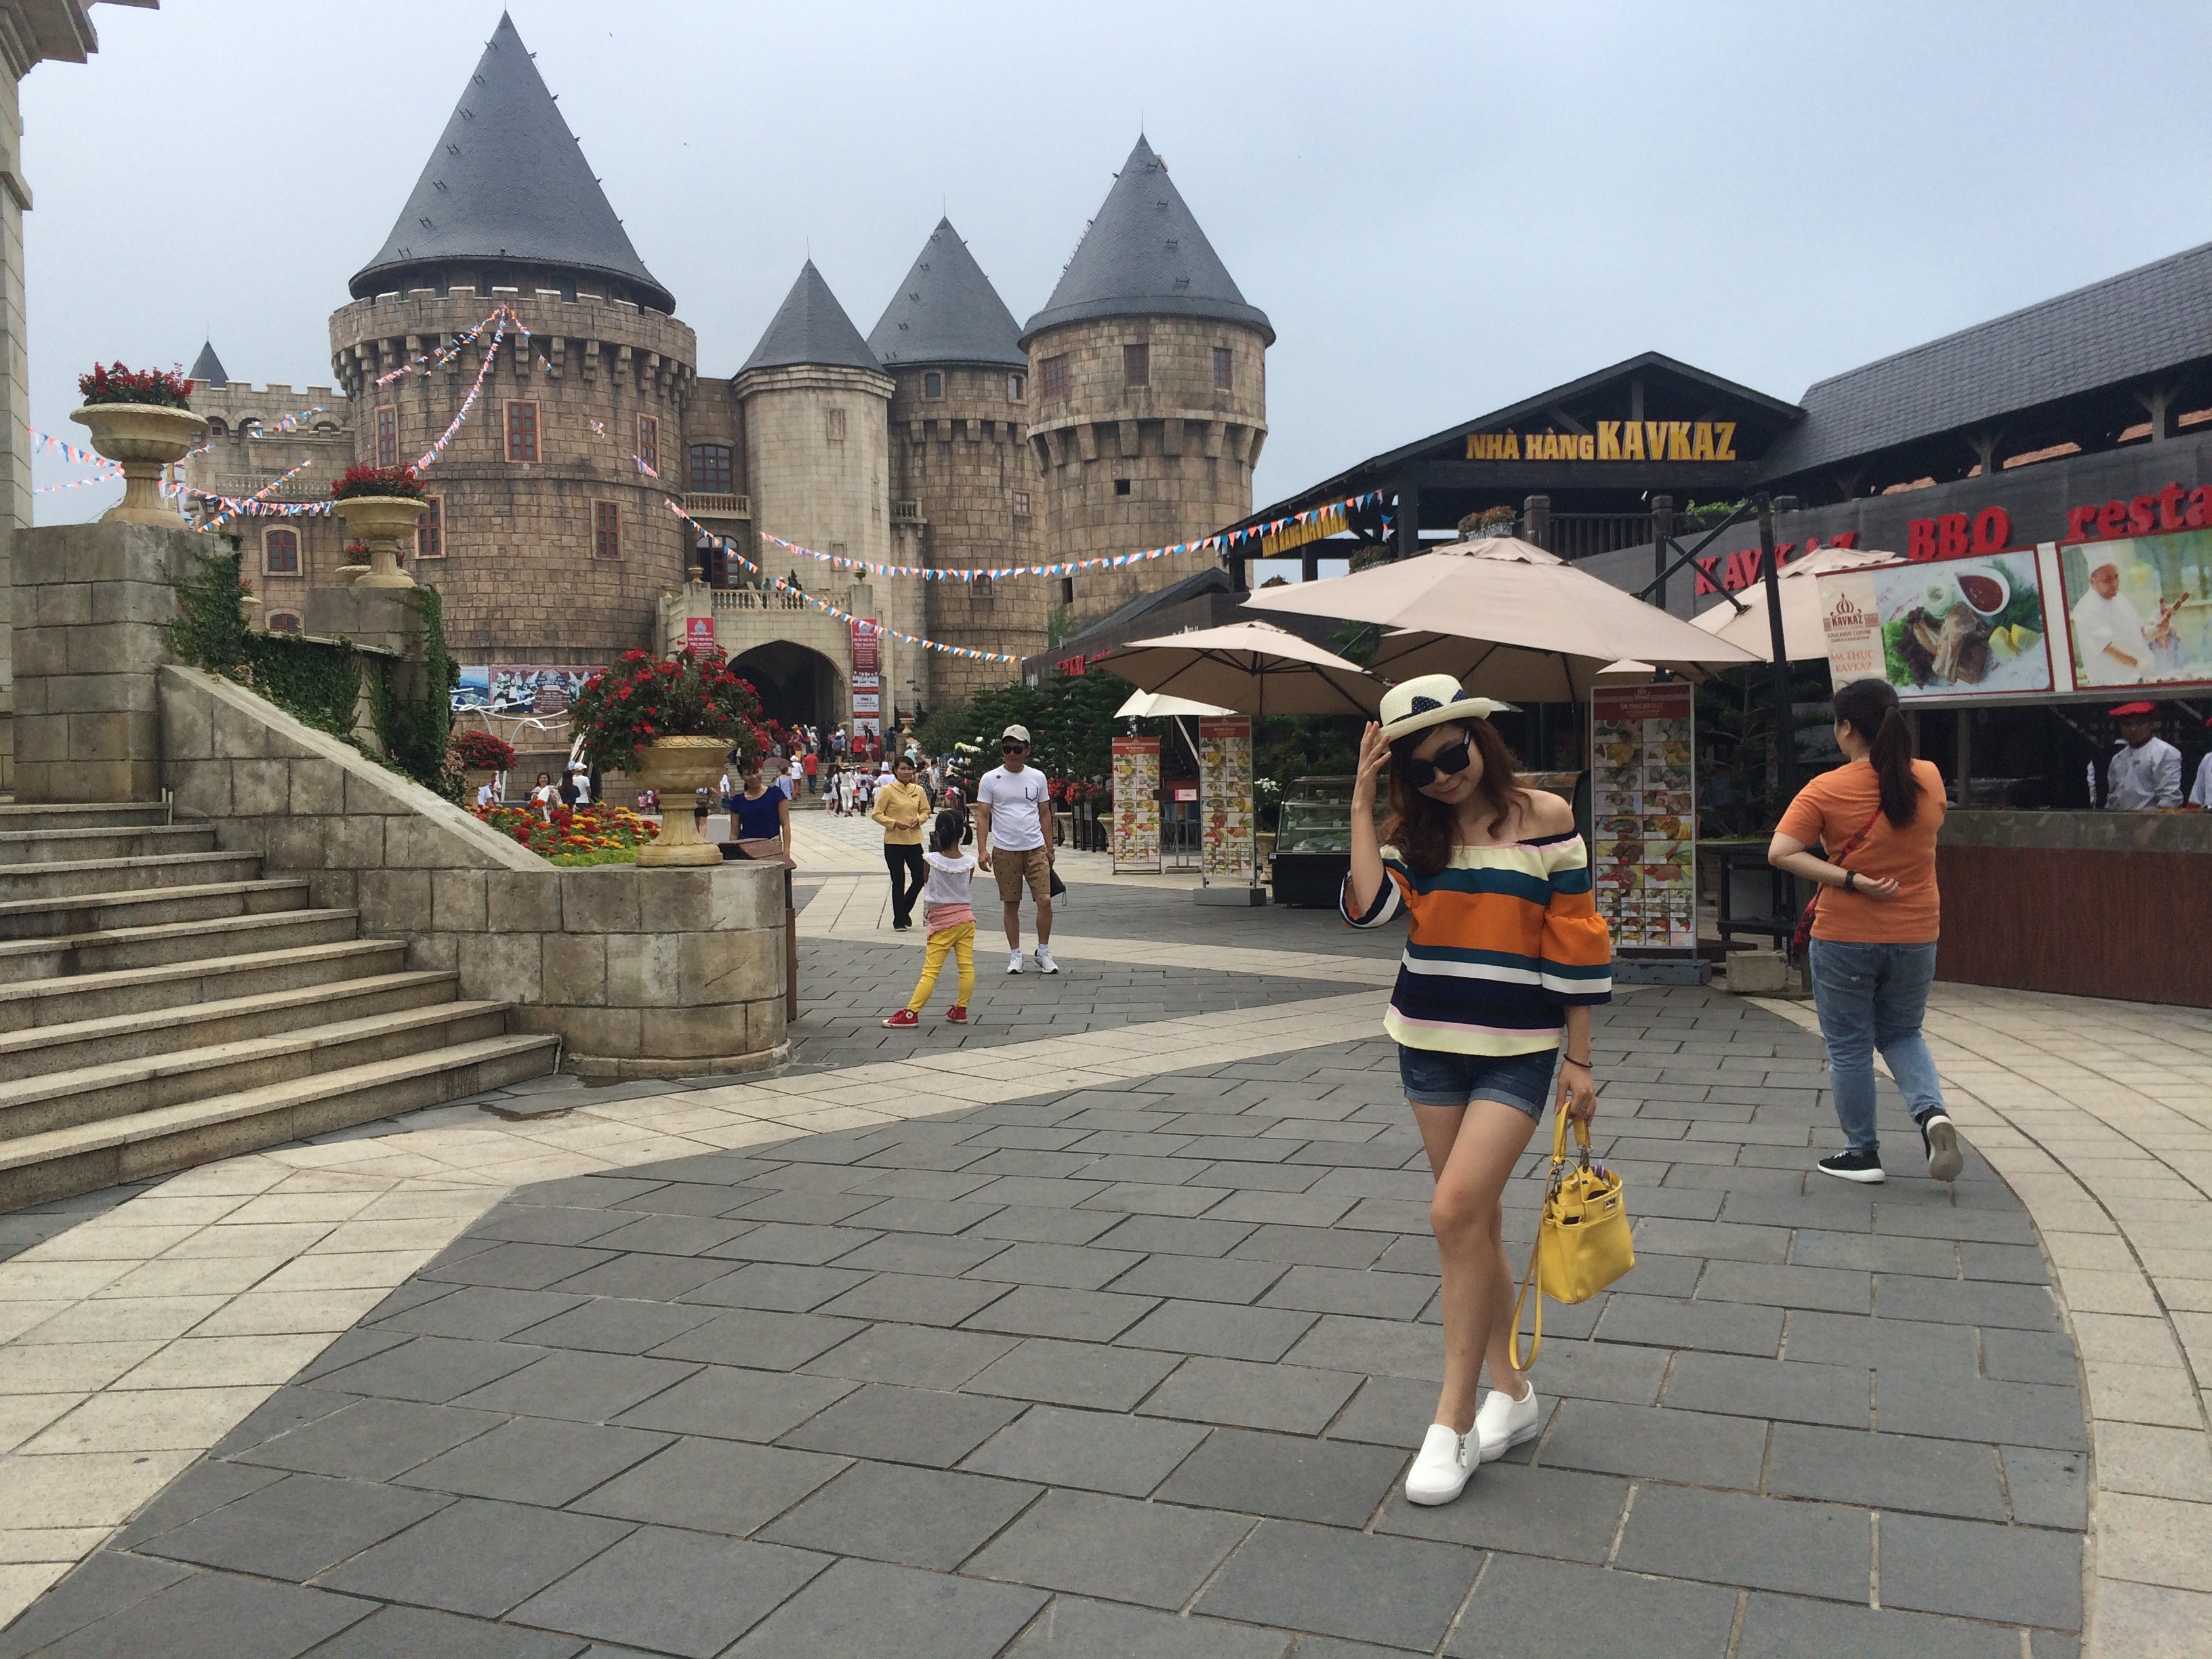
pedestrian, boardwalk, town, city, walkway, vacation, travel, plaza, tourism, town square, tours